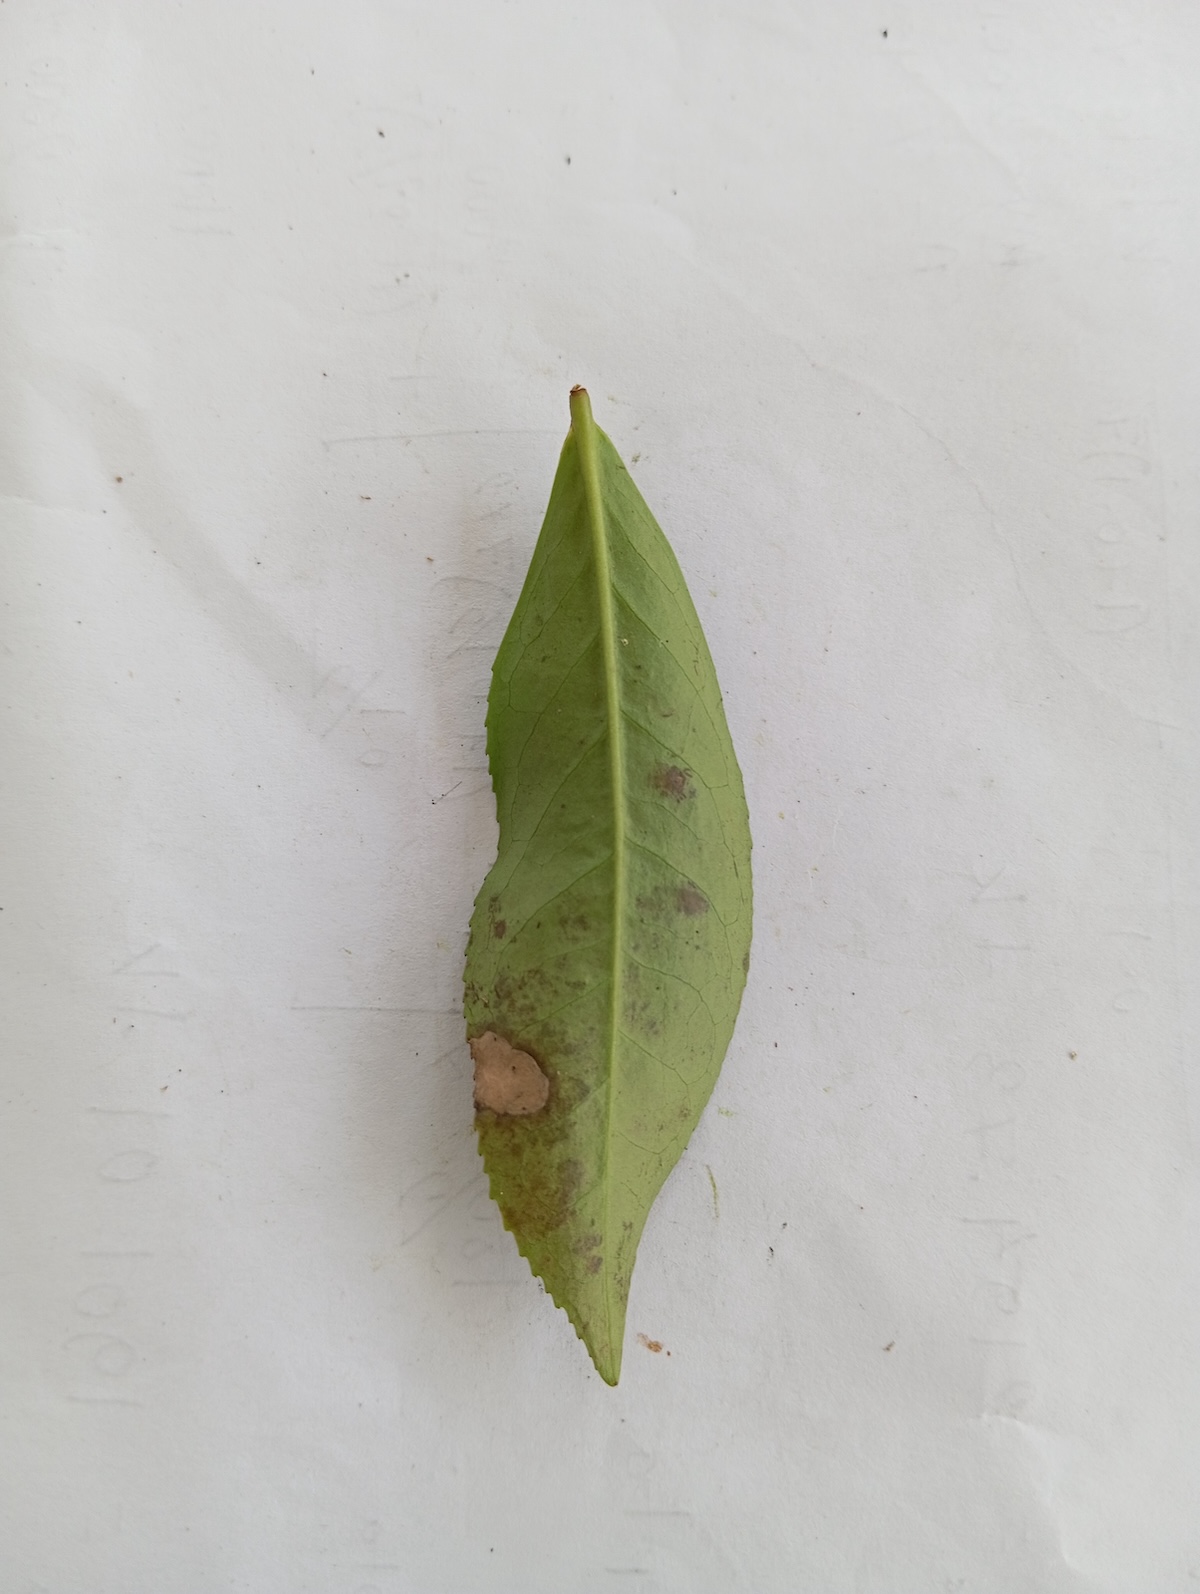
Label: Gray Blight